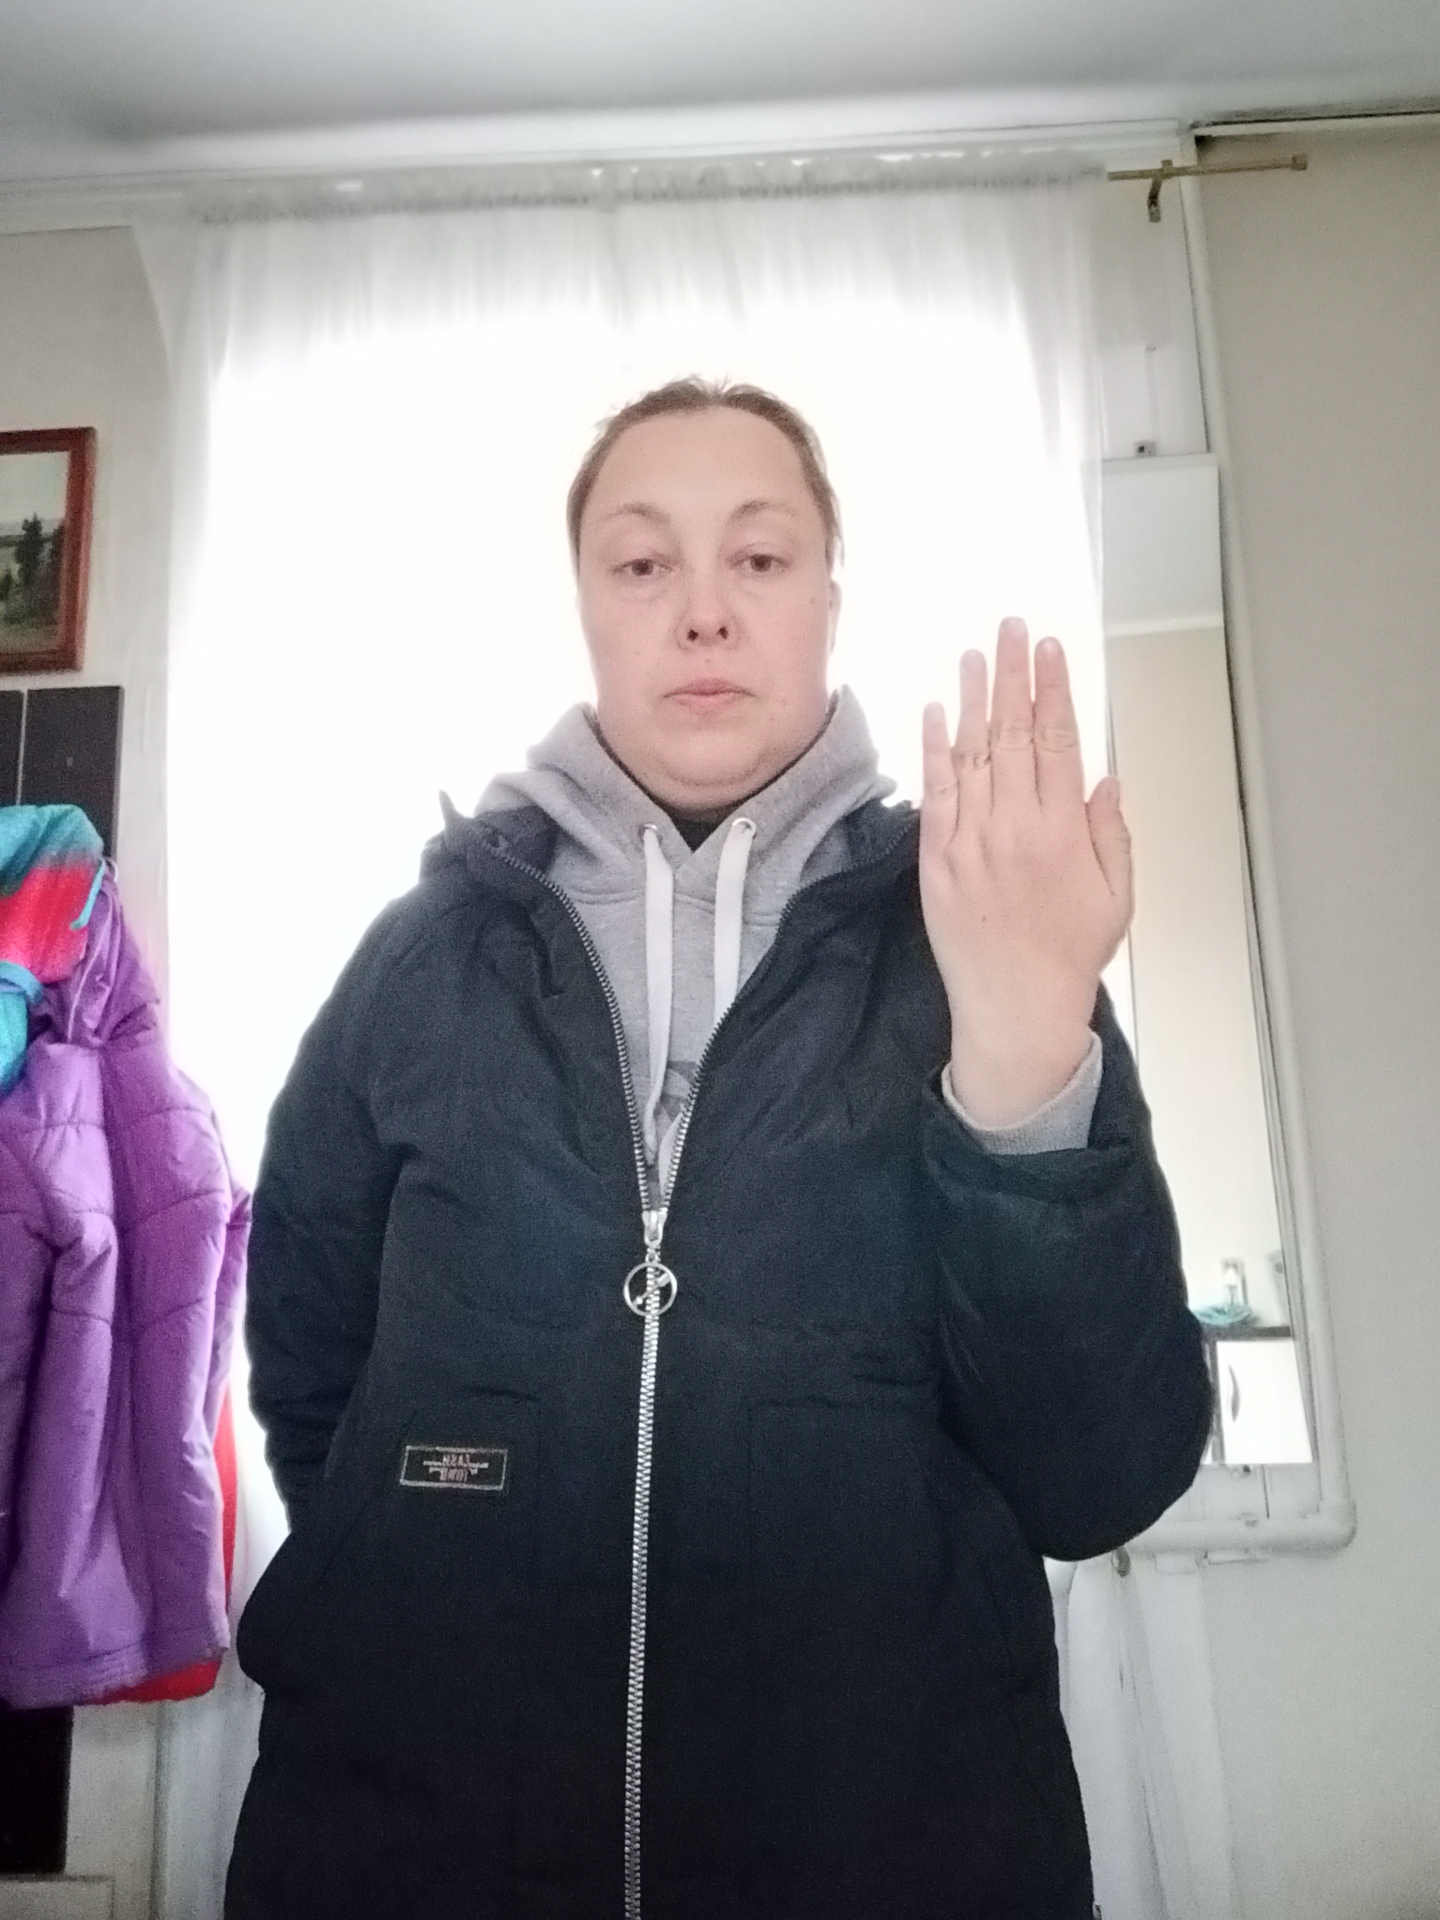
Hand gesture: stop_inverted